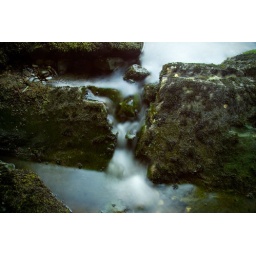
Tiny detail of water cascading down over the edge of a rock at the side of the stream